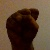
The image shows a hand gesture representing the letter 'S' in Indian Sign Language.